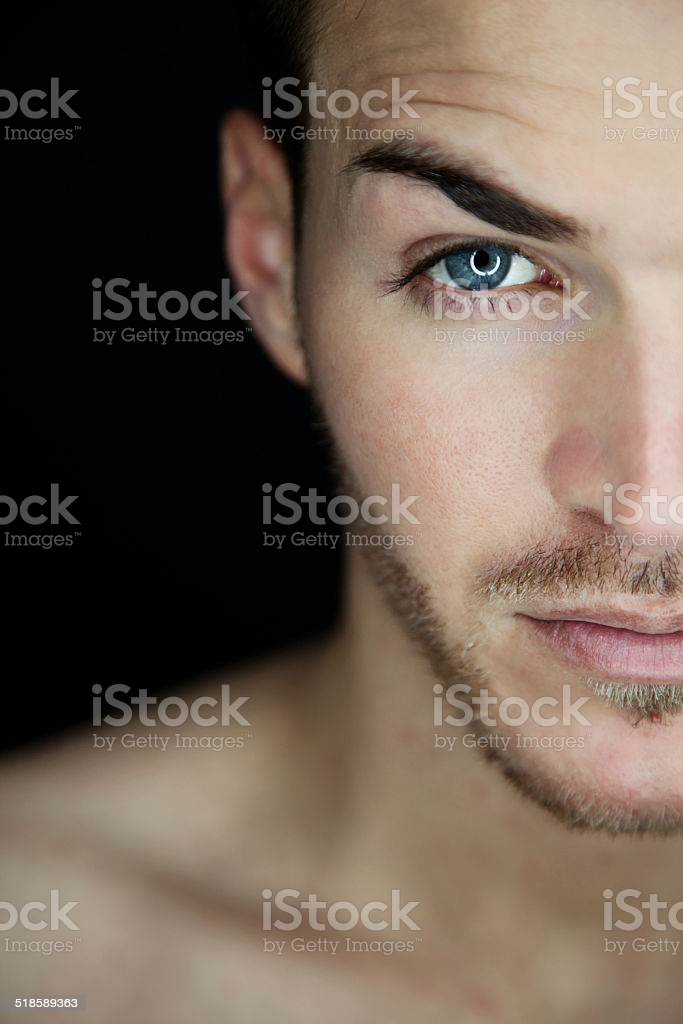
Gender: men